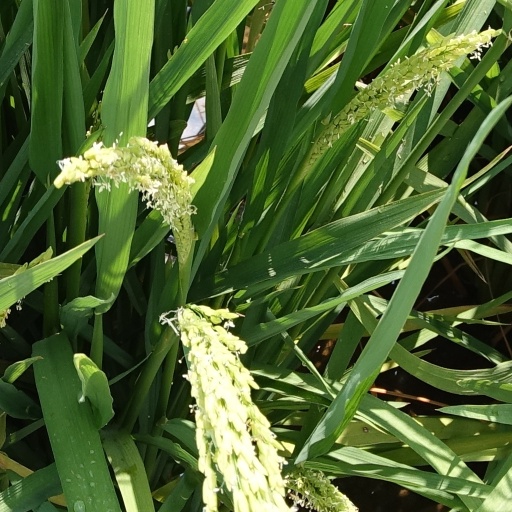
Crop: rice